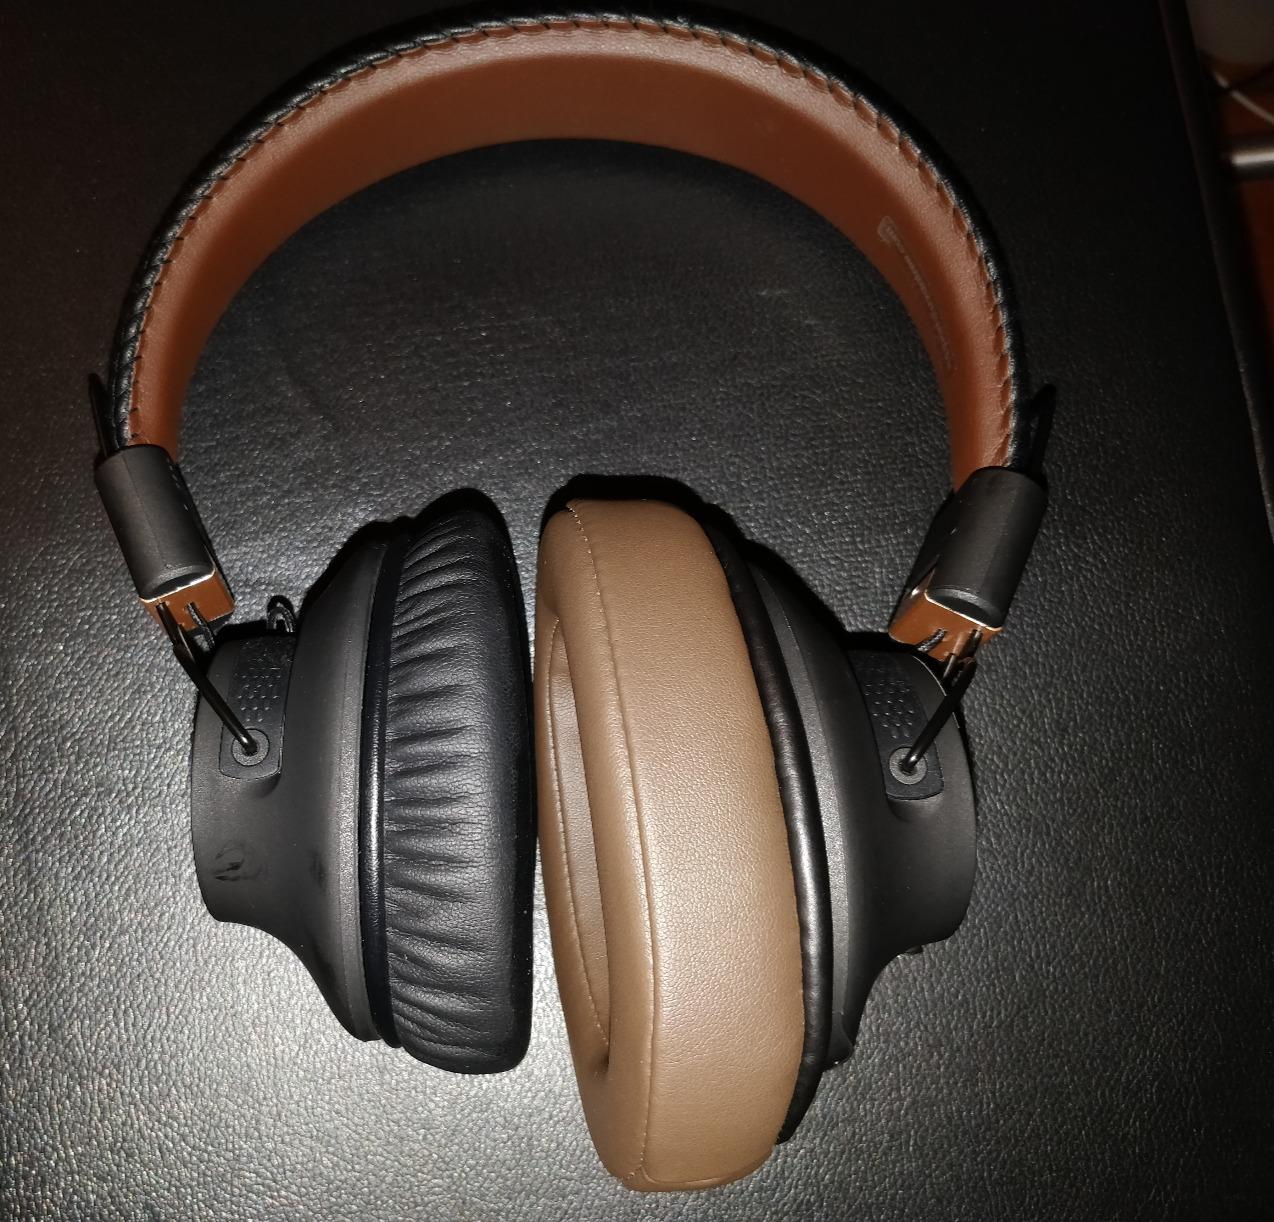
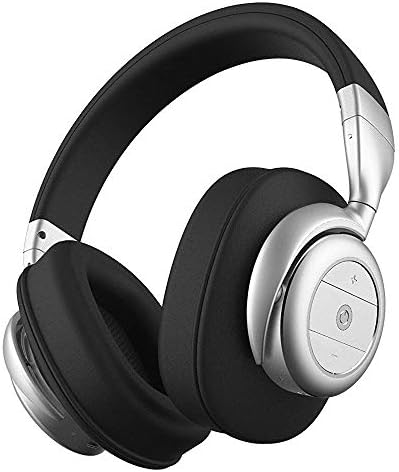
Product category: headphones
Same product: no